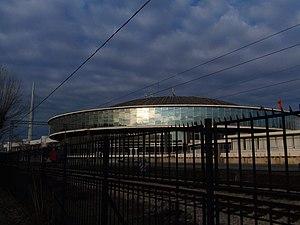
La Foire de Belgrade constitue un vaste ensemble de trois dômes et d'une douzaine de halls plus petits situés dans la capitale de la Serbie. Le site est implanté dans la municipalité de Savski Venac, sur la rive de la Save. La foire de Belgrade est souvent désignée par le terme simple de « sajam », la « foire ».